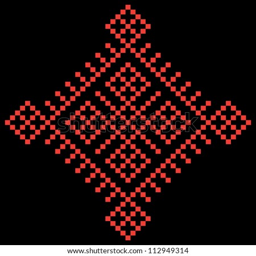
traditional ethnic pattern , vector abstract black background with a geometric red elements